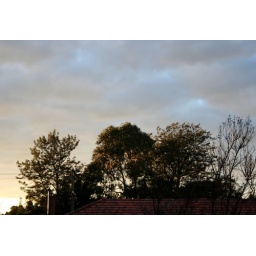
up early and bouncing around with the camera - the view from the kitchen window